Youth in the Dominican Republic

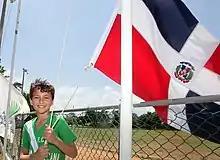
A young boy holding a flag of the Dominican Republic.

Primary and secondary education are free to all citizens of the Dominican Republic. Higher education is free in the public sector, most notably at the Universidad Autónoma de Santo Domingo, which enrolls 44% of the total tertiary student population.